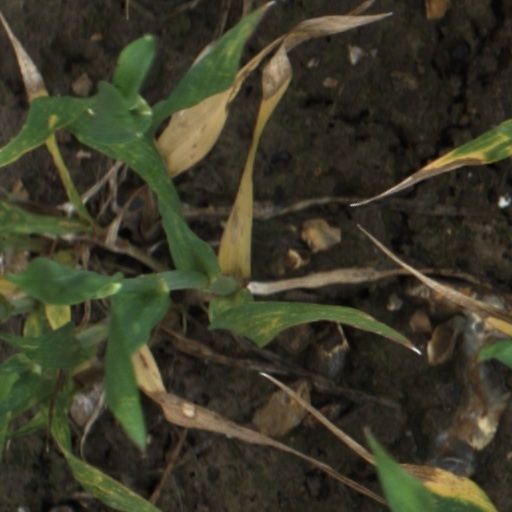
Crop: wheat